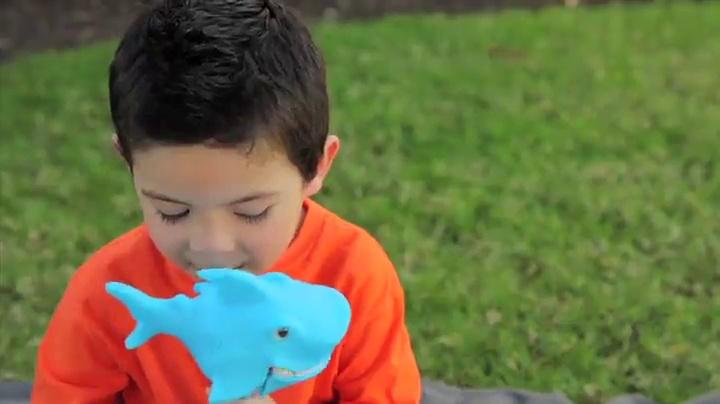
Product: Educational Insights The Sea Squad Puppet-on-a-Stick Party Pack of 9
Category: Toys & Games | Arts & Crafts
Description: Express yourself with these silly creatures from the sea.
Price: $69.99
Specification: ProductDimensions:14.8x13.5x14inches|ItemWeight:6.85pounds|ShippingWeight:6.85pounds(Viewshippingratesandpolicies)|DomesticShipping:ItemcanbeshippedwithinU.S.|InternationalShipping:ThisitemcanbeshippedtoselectcountriesoutsideoftheU.S.LearnMore|ShippingAdvisory:Thisitemmustbeshippedseparatelyfromotheritemsinyourorder.Additionalshippingchargeswillnotapply.|ASIN:B000H0ZSAK|Itemmodelnumber:1850|Manufacturerrecommendedage:36months-6years